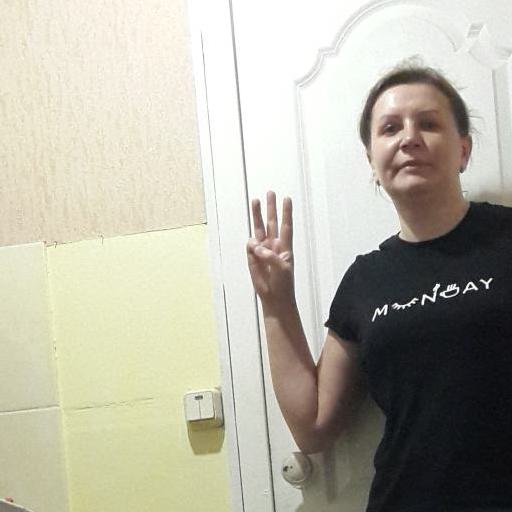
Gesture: three